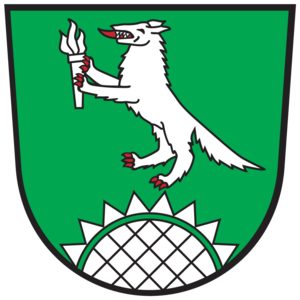
Mölbling est une commune autrichienne du district de Sankt Veit an der Glan en Carinthie.